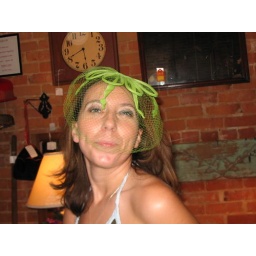
Laura in the green bow hat